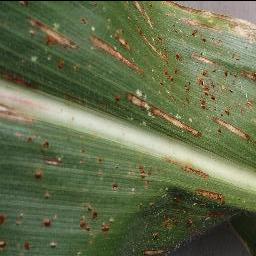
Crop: corn
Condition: (maize)_cercospora_spot_gray_spot